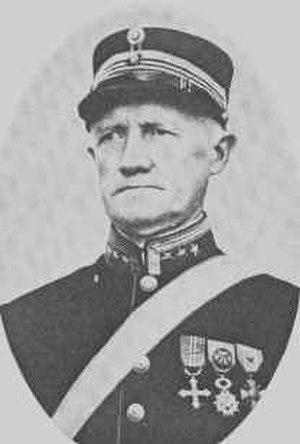
Birger Kristian Eriksen, né le 17 novembre 1875 à Flakstad, dans les îles Lofoten et mort à Oslo le 16 juillet 1958 est un officier norvégien qui a joué un rôle décisif dans l'arrêt de la première vague du Gruppe 5 de la force d'invasion allemande sur d'Oslo dans la Bataille du détroit de Drøbak.